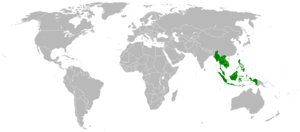
L'Asie du Sud-Est ou Sud-Est asiatique est une région d'Asie, elle se situe à l'est de l'Inde et au sud de la Chine.